Wenxin Forest Park metro station

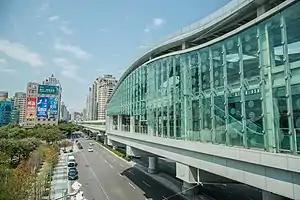

Wenxin Forest Park is a metro station on the Green Line operated by Taichung Metro in Nantun District, Taichung, Taiwan.